Maragheh

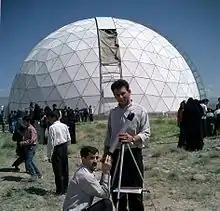
Venus transit 2004 at the site of observatory

Between the 18th and 20th centuries, Maragheh was governed by the Moqaddam family.